Leona May Smith

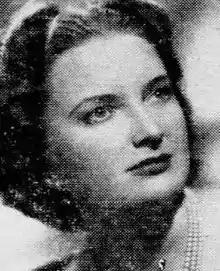
Leona May Smith, from a 1951 newspaper.

Leona May Smith (September 23, 1914 – December 1, 1999) was an American musician, a trumpeter and cornettist, based in New York City for most of her career.